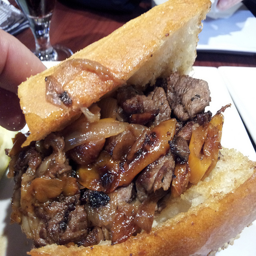
The thick meat sandwich is on the plate.
A sandwich stuffed with meat, onions, and peppers.
A steak sandwich with onion on a bread bun.
A sandwich on a plate on a table.
An meat and onion sandwich on sourdough bread.